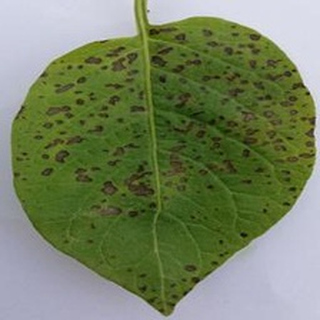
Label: potato_early_blight